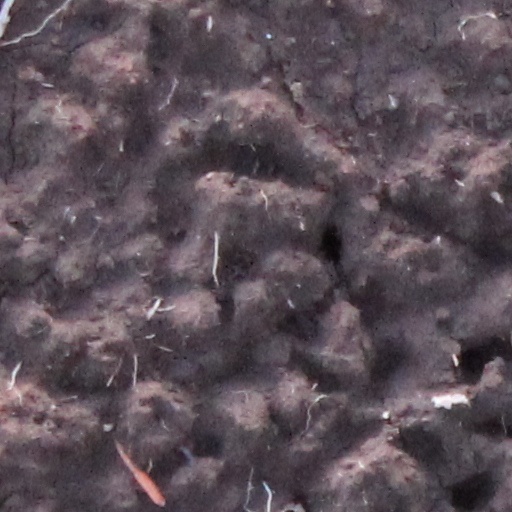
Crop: wheat